History of Seattle (1940–present)

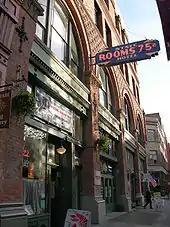
The State Hotel and Delmar Building, one of the many century-old buildings in Pioneer Square.

The Pike Place Market, arguably Seattle's most significant tourist attraction, gained its modern form in the aftermath of the Boeing crash. The market had been founded in 1907 with a great deal of early success, but, like most public markets in America, had suffered a decline as corporations took over food distribution. The deportation of the Japanese from Seattle during World War II hit the market particularly hard, since 80% of its "wet stall" vendors had been ethnically Japanese. The city council wanted to make a "Pike Place Plaza" by demolishing the mostly derelict market and replacing it with "a new hotel, a 32-story apartment building, four 28-story office buildings, a hockey arena, and a 4,000-car parking garage." A "Keep the Market" initiative, led by architect Victor Steinbrueck, was passed in 1971, pushing for adaptive reuse. A promotional committee was created, historical district status attained, and vendors were convinced to move in and sell wares. The project was wildly successful, and today the Pike Place Market pulls nine million visitors each year.